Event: Nepal Earthquake
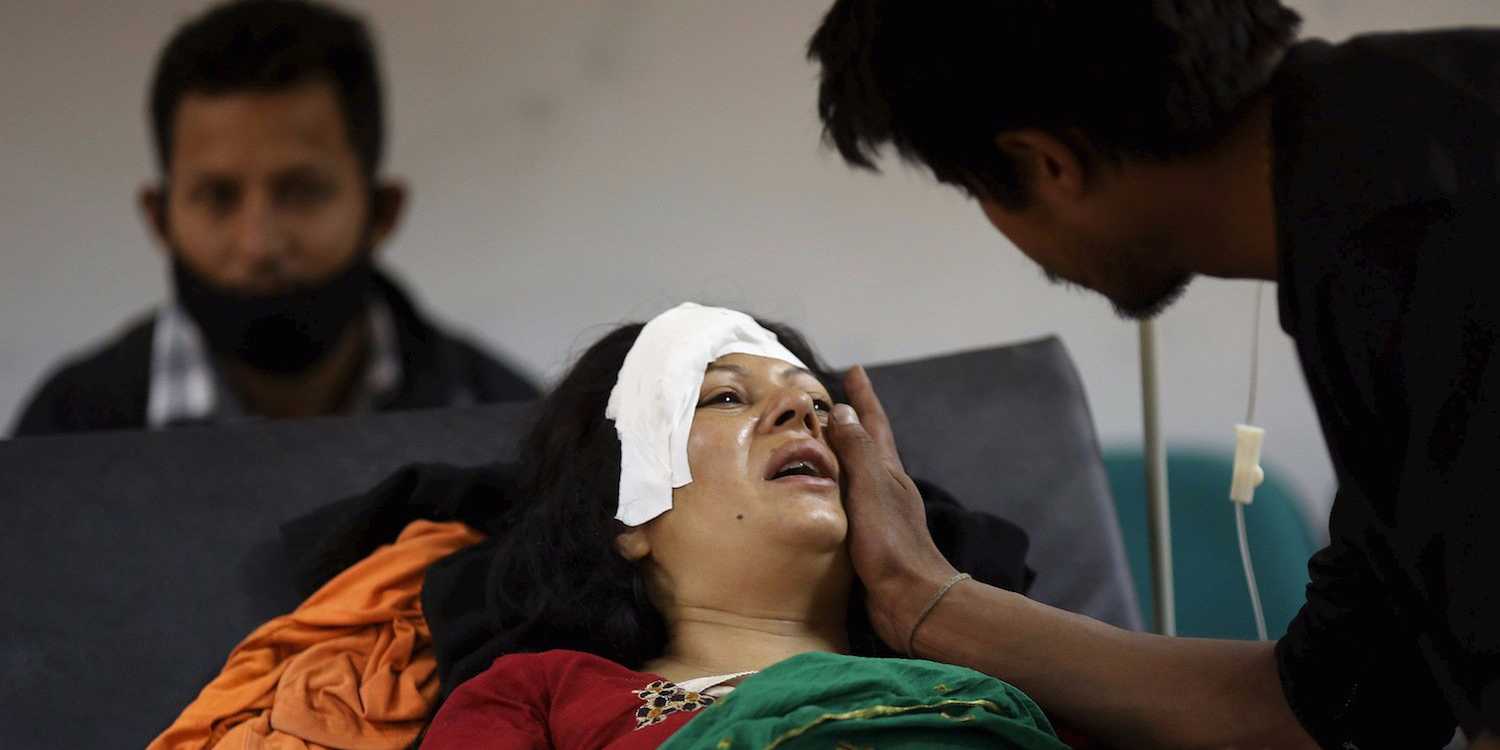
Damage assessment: damage